Roanoke, Virginia

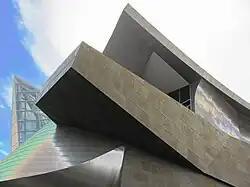
An exterior photo of the underside of a museum building balcony

Roanoke is divided into 49 separate neighborhoods. The city has incorporated into its comprehensive plan the goal of developing these neighborhoods into "villages", each with their own village center, and with the Downtown neighborhood acting as the village center for the city as a whole. The Raleigh Court neighborhood has been cited as a model for such development, consisting of a variety of residential settings located around Grandin Village, an active commercial hub anchored by the Grandin Theatre, the city's only surviving historic theater. That commercial district is one of the city's nine neighborhoods (or portions thereof) that have been listed on the National Register of Historic Places.